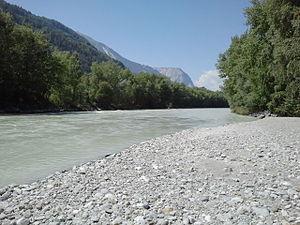
Le bassin du Rhône est le bassin versant du fleuve Rhône. Il est situé intégralement en France et en Suisse. Il est alimenté par des cours d'eau des Alpes, du Jura, du massif central et des Vosges. Le Rhône se jette dans la mer Méditerranée par un delta.